Jackson Hill, Jersey City

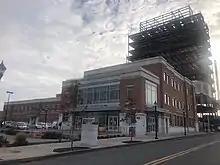
City Hall Annex and Public Safety Building (2021)

In 2009, the city's divisions of Community Development, Tenant/Landlord Relations and Housing Code Enforcement moved satellite offices of the Department of Housing, Economic Development and Commerce at the Hub